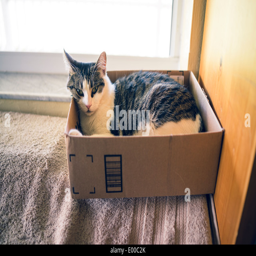
a tabby cat rests inside a box next to a window